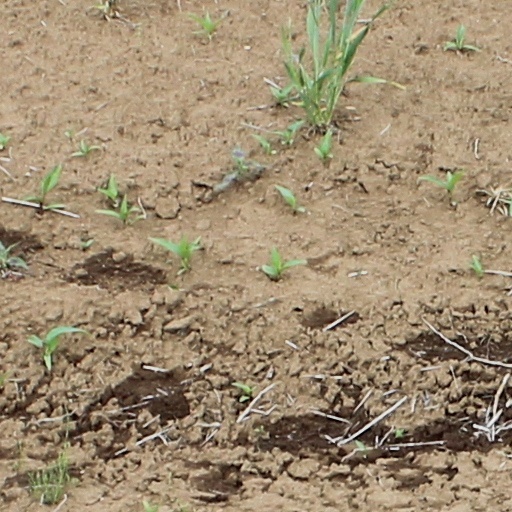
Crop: wheat